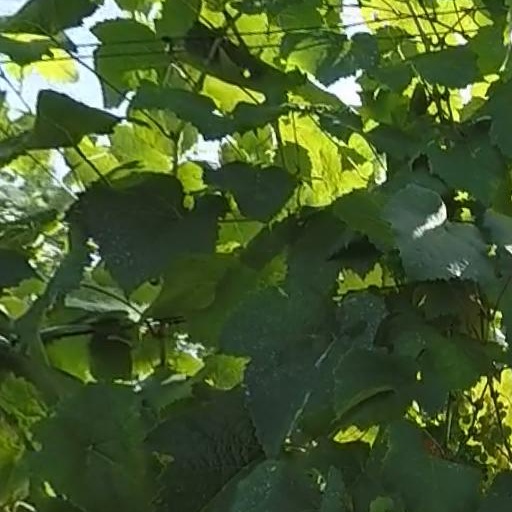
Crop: grape